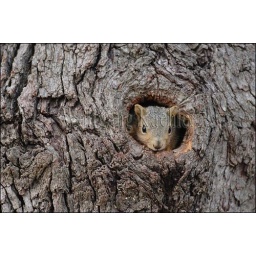
Usa, texas, hill country near hunt, eastern fox squirrel peeking out of tree hole (Nest)